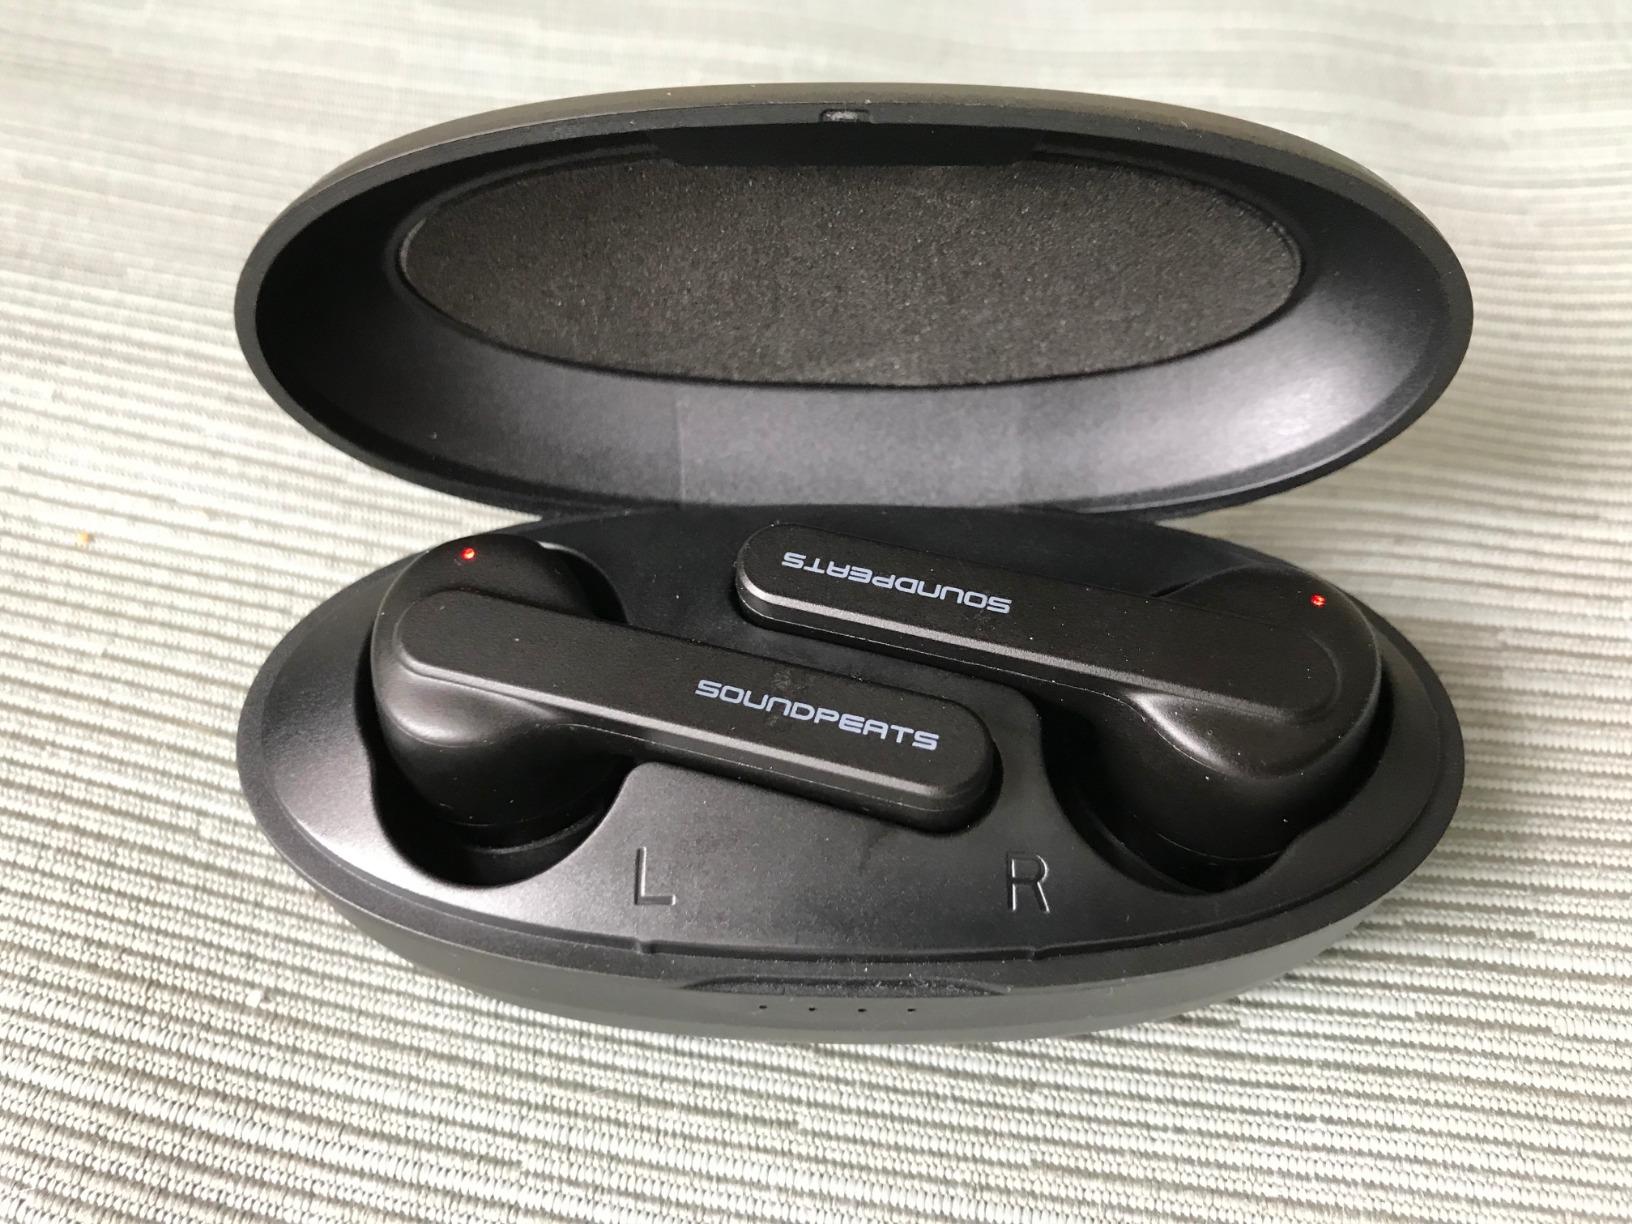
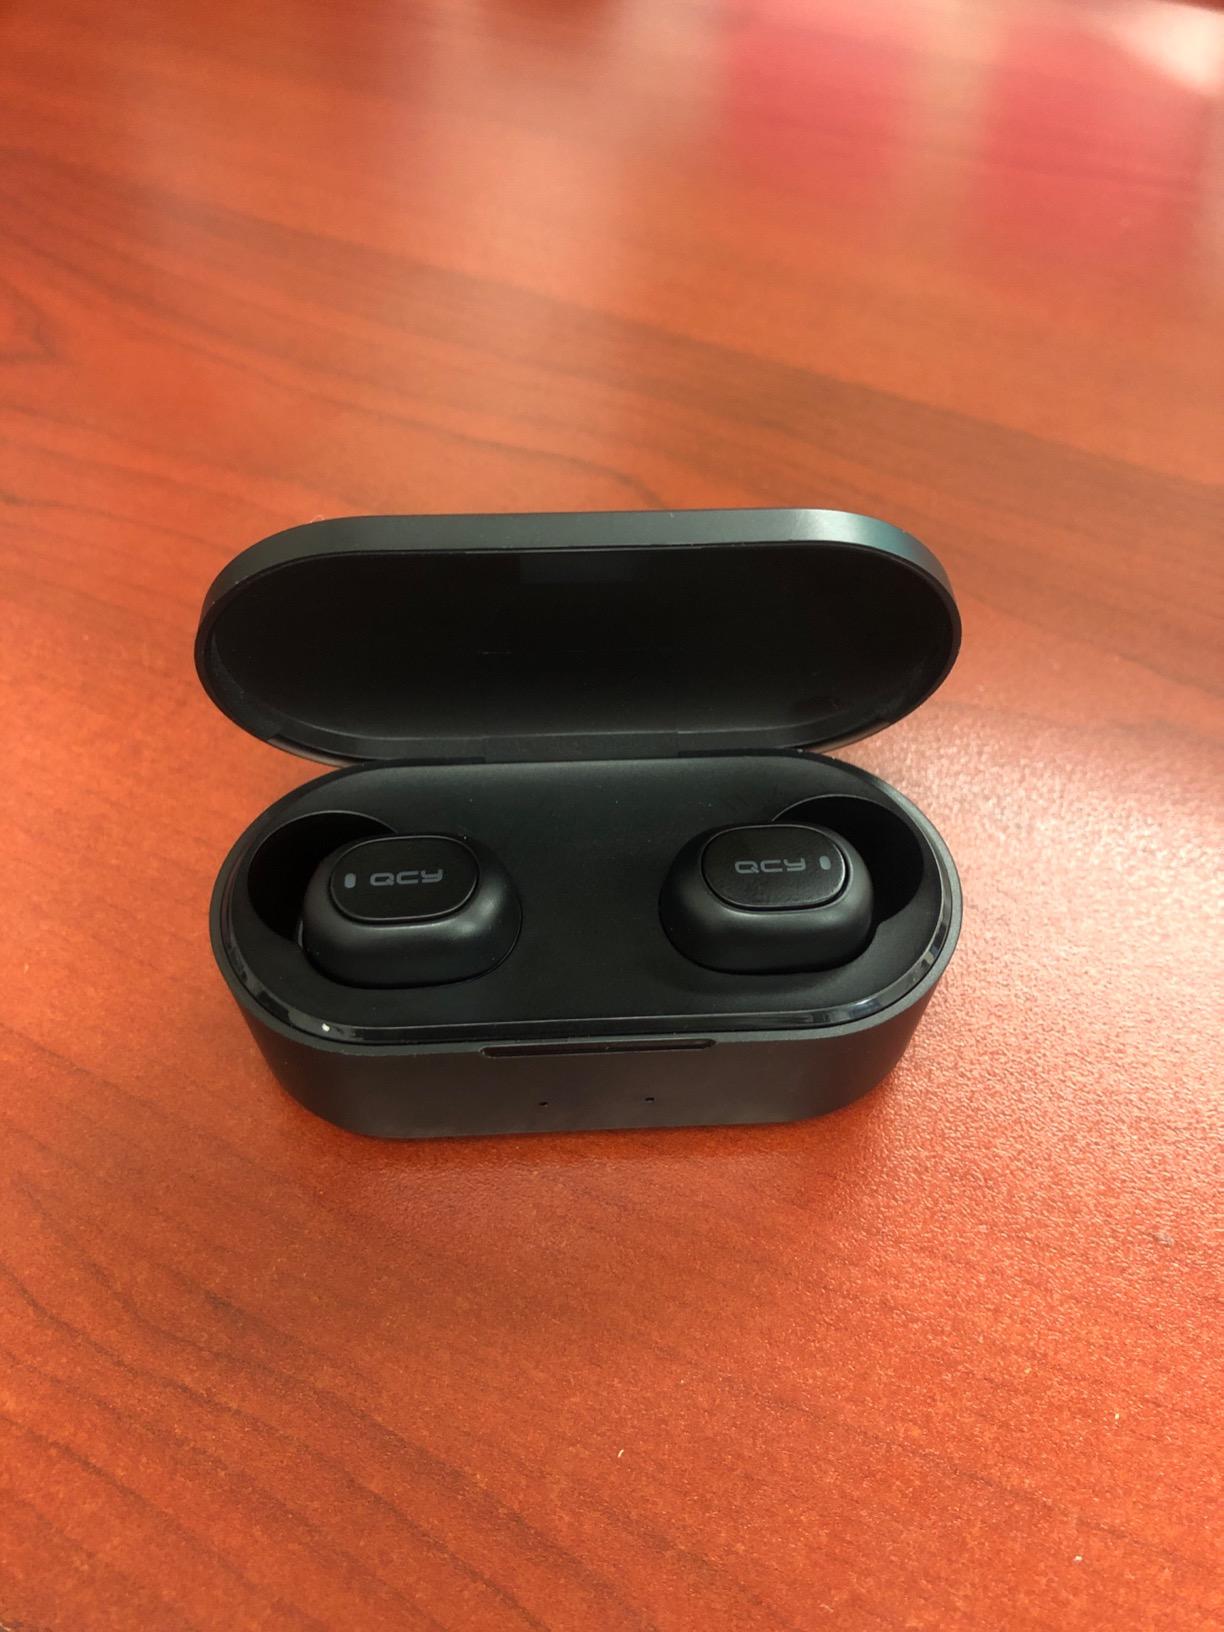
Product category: earbuds
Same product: no